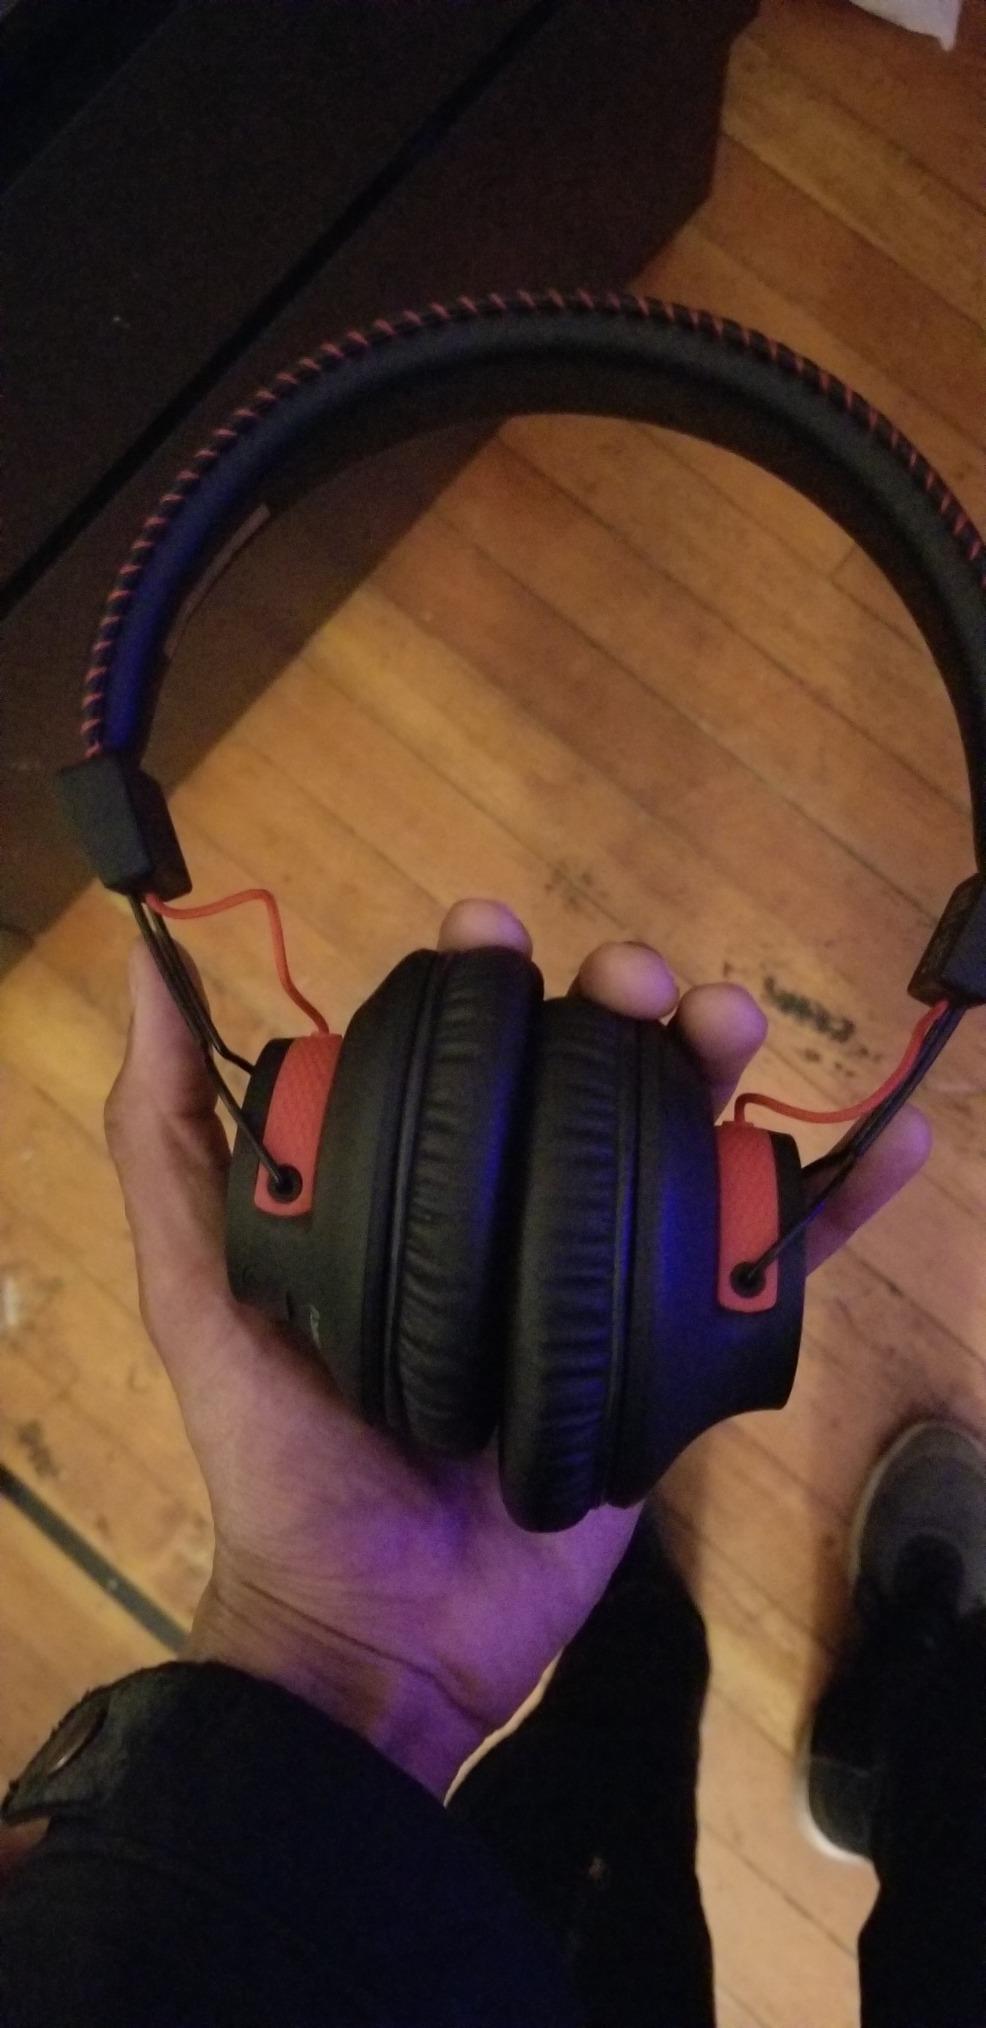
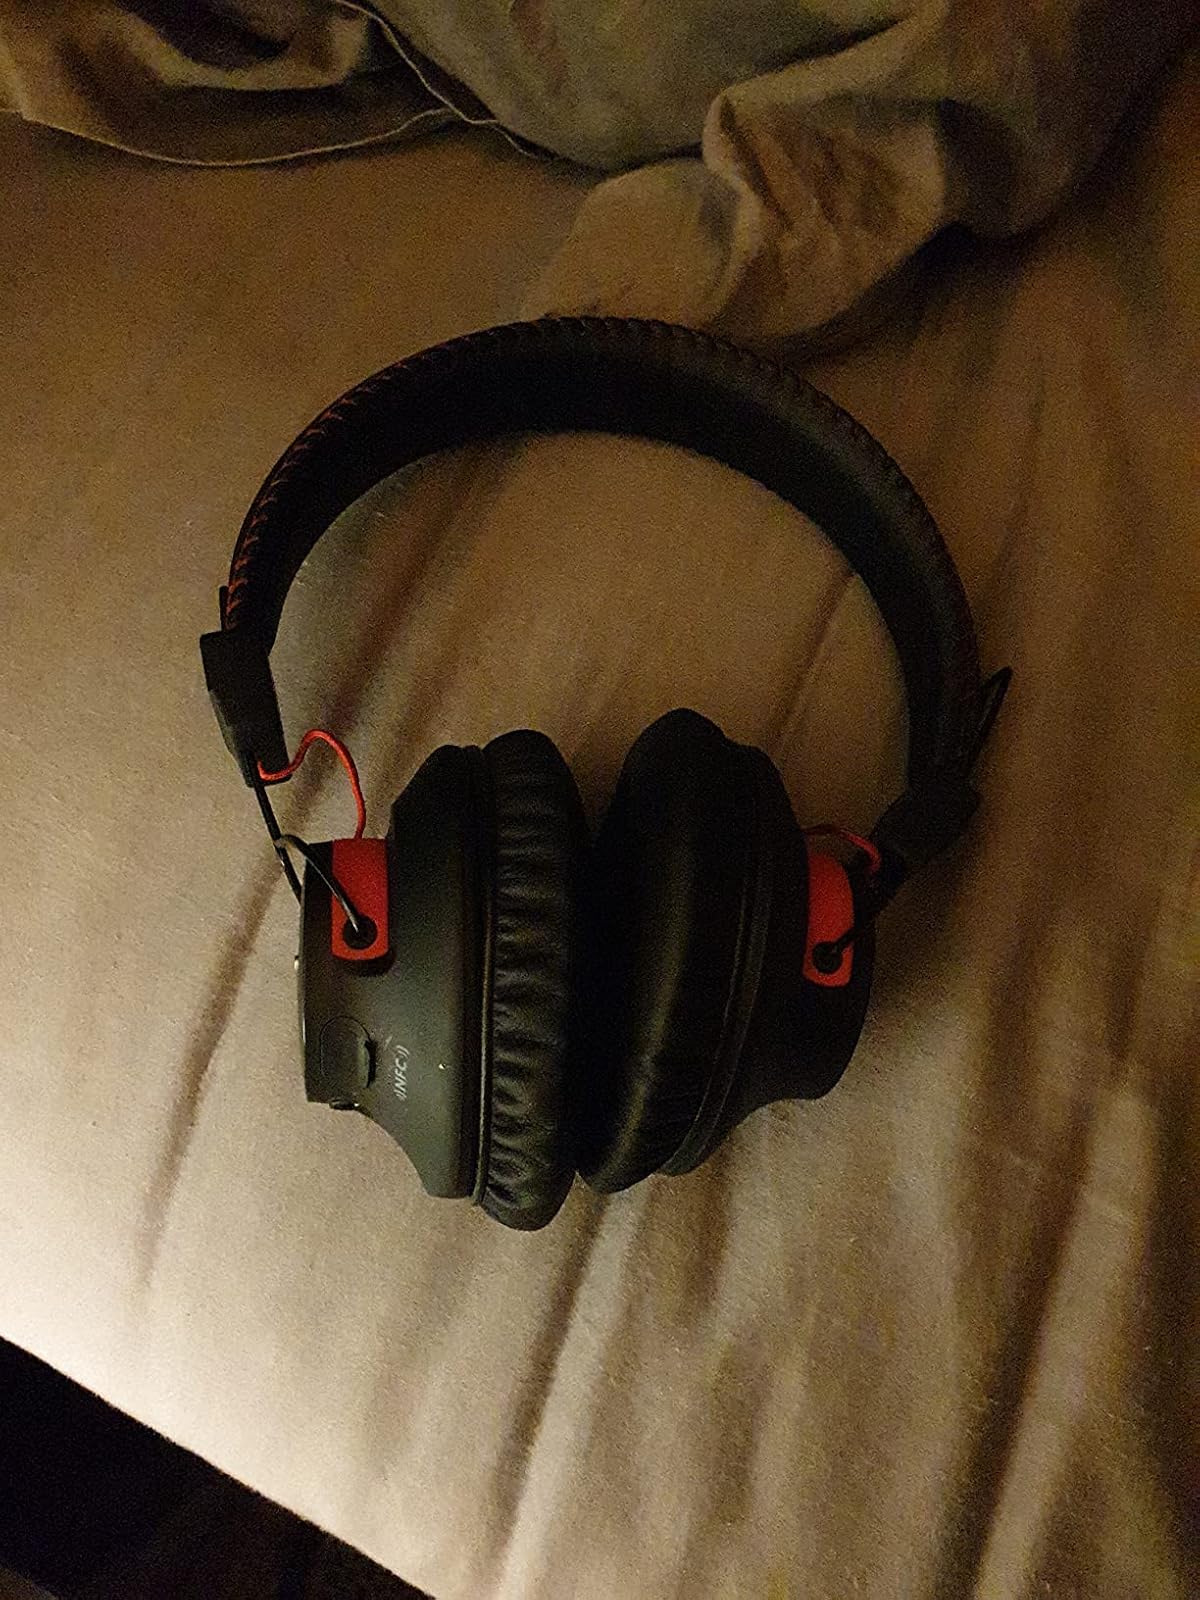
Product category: headphones
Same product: yes